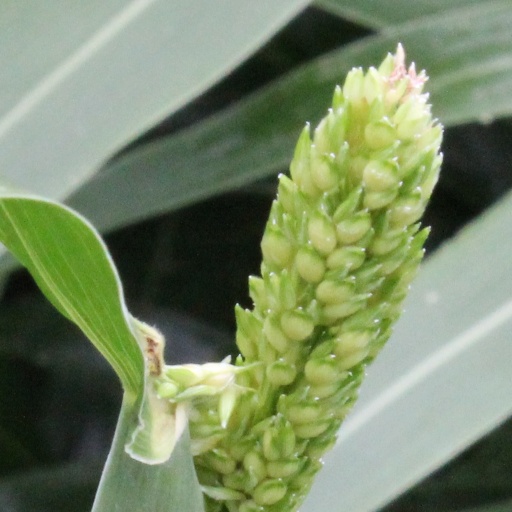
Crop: sorghum